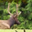
Label: deer